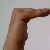
The image shows a hand gesture representing a space in Indian Sign Language.